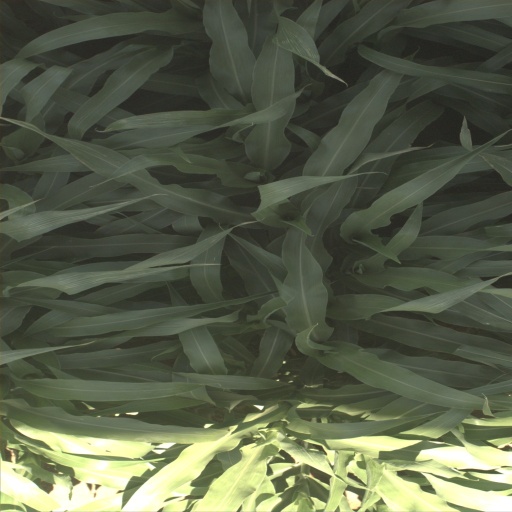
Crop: sorghum